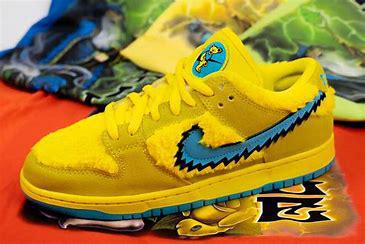
Brand: Nike
Model: SB Dunk